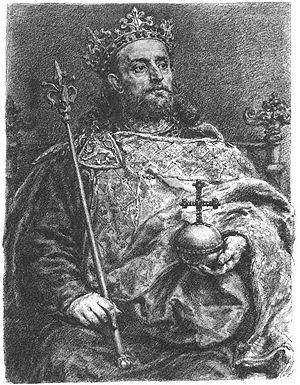
Le royaume de Pologne est dirigé alternativement par des ducs et des rois de 960 à 1320, puis uniquement par des rois jusqu'à sa disparition comme royaume indépendant en 1795.
Venceslas II de Bohême, de la dynastie des Přemyslides, est né le 27 septembre 1271 et décédé le 21 juin 1305 à Prague. Il est le fils d’Ottokar II de Bohême et de Cunégonde de Slavonie.